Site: brandenburg
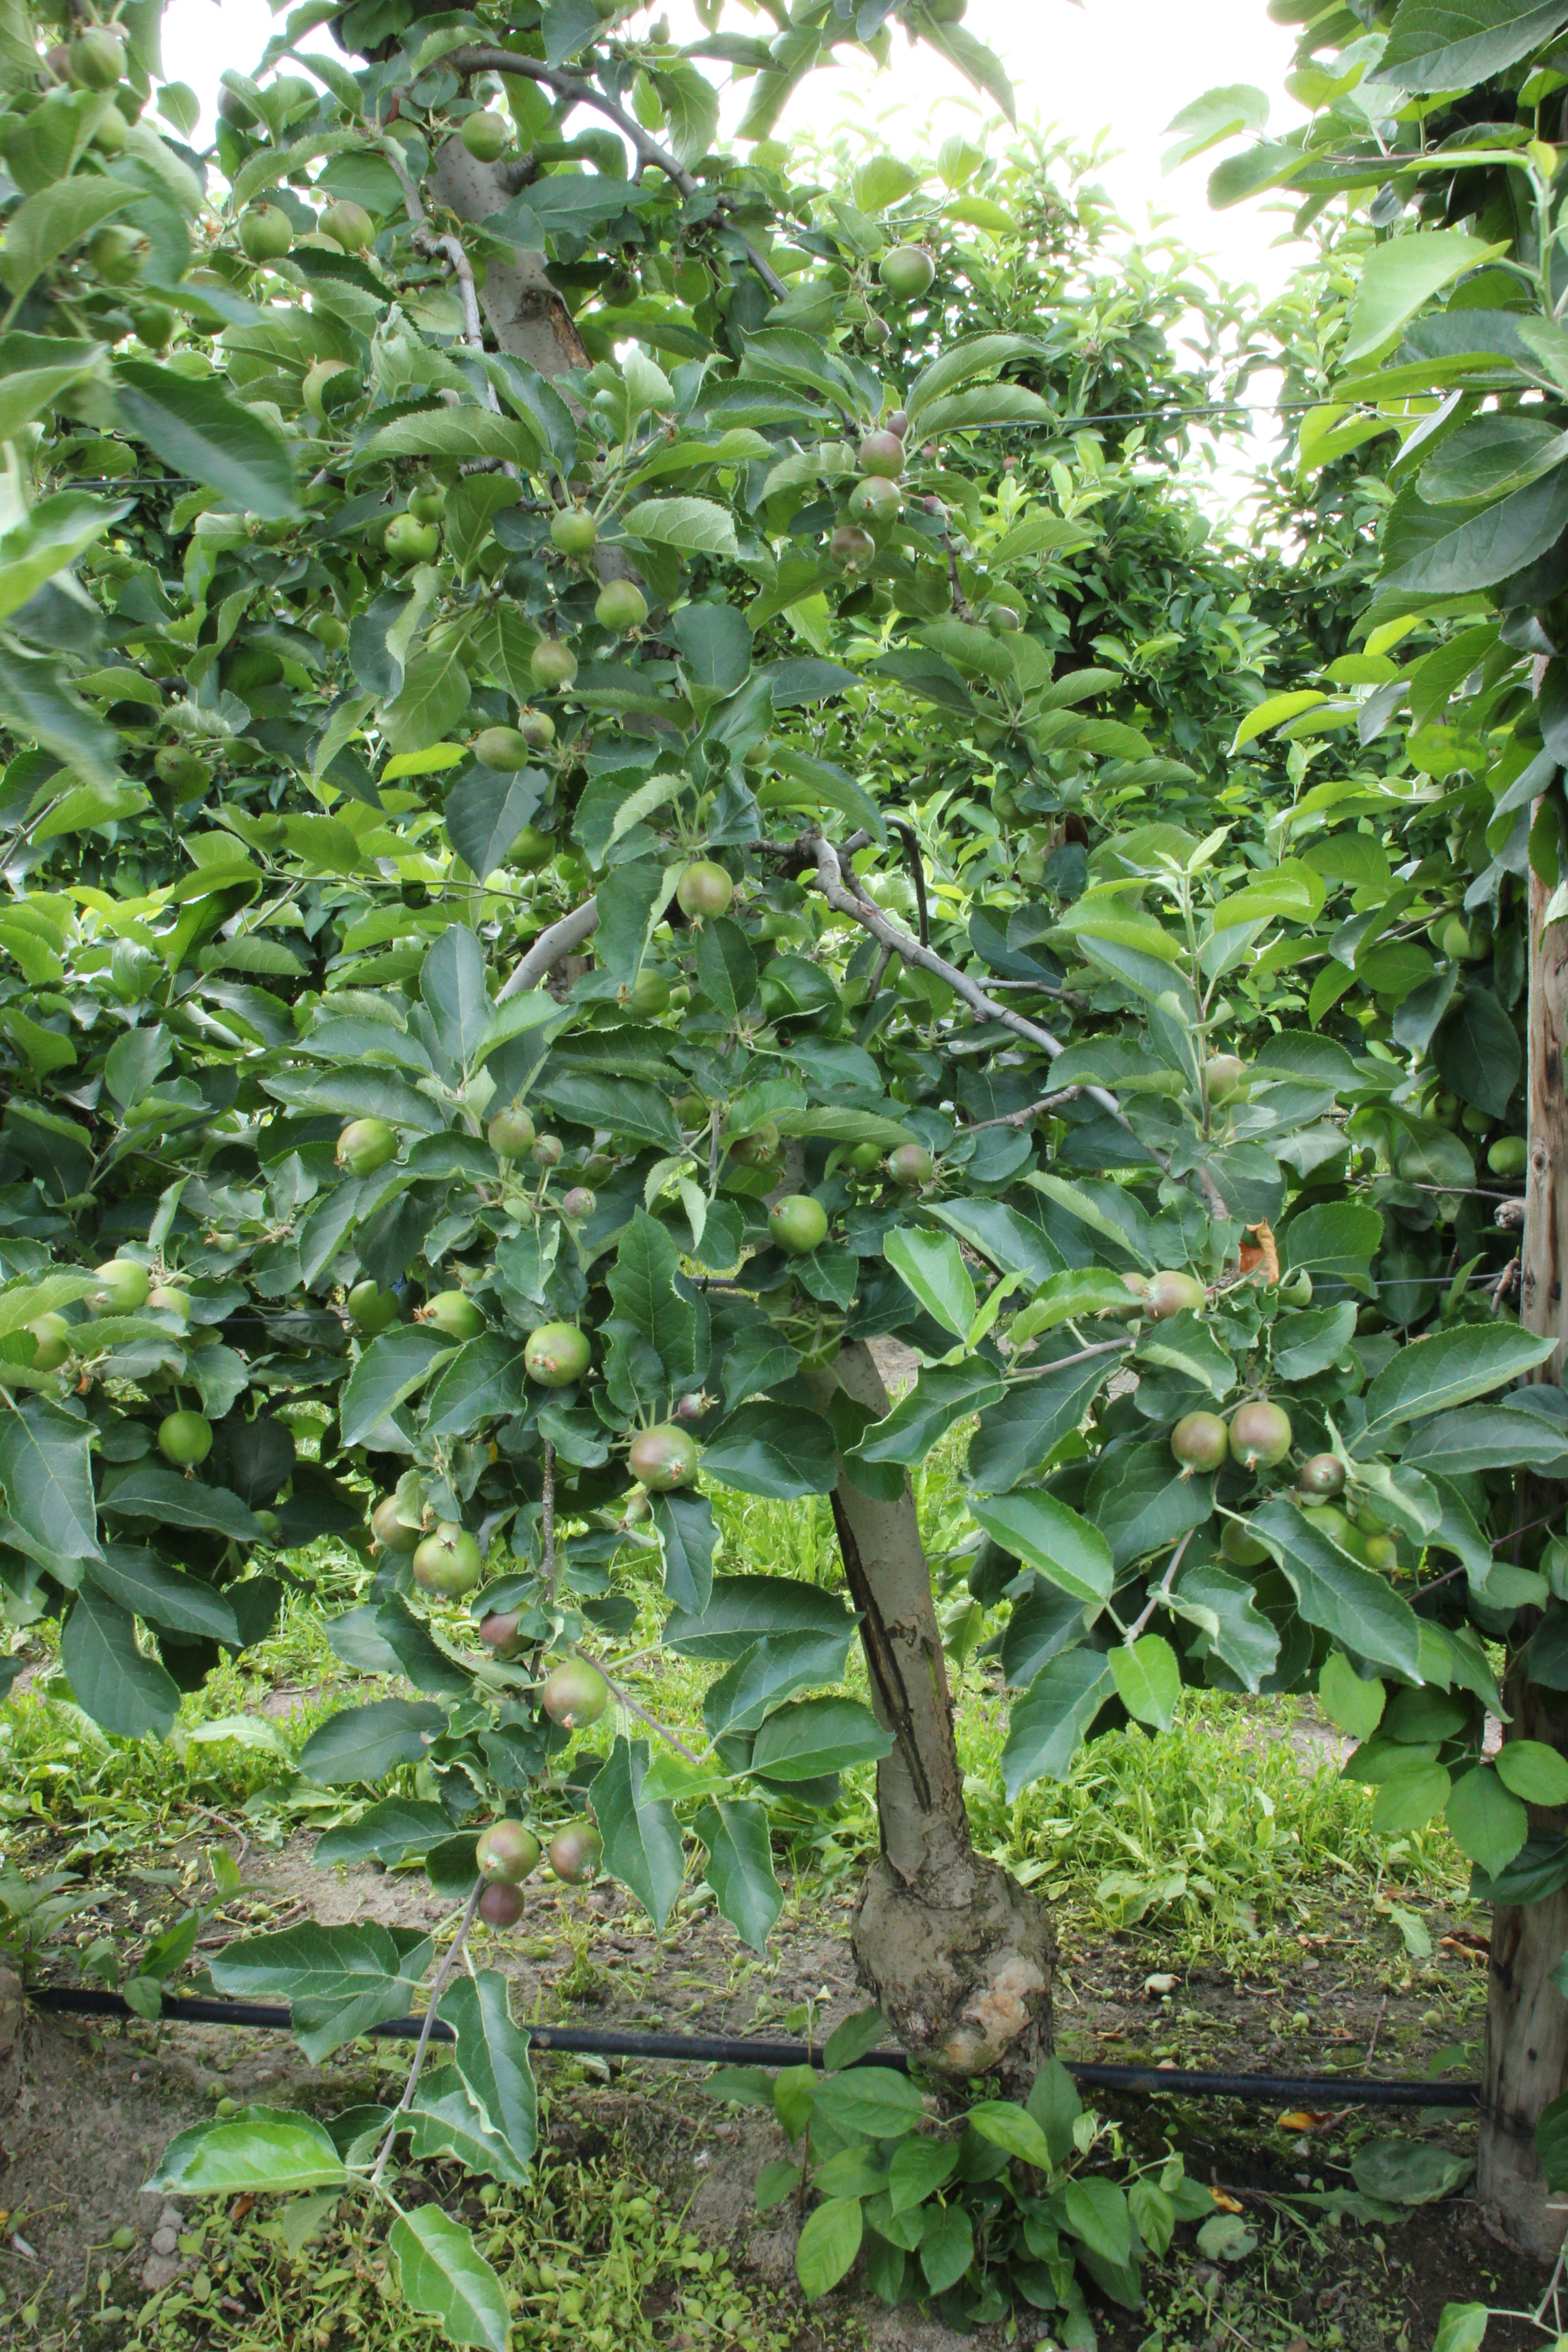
Growth stage (BBCH 73): Development of fruit